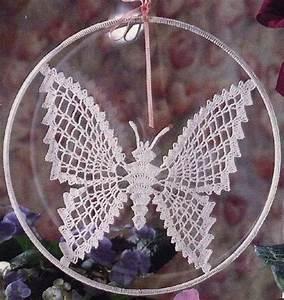
butterfly